Dutch Gold Coast

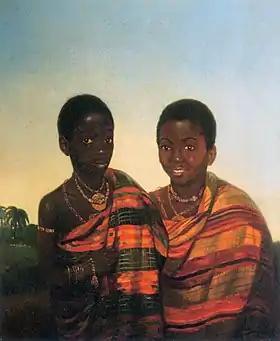
The Ashanti princes Kwasi Boachi and Kwame Poku, who were sent to the Netherlands to receive education

In the remainder of the 19th century, the Dutch Gold Coast slowly fell into disarray. The only substantial development during this period was the recruitment of soldiers for the Dutch East Indies Army. This recruitment of the so-called Belanda Hitam (Indonesian for "Black Dutchmen") started in 1831 as an emergency measure as the Dutch army lost thousands of European soldiers and a much larger number of "native" soldiers in the Java War (1825–1830), and at the same time saw its own population base diminished by the independence of Belgium (1830). As the Dutch wanted the number of natives in the Dutch East Indies Army to be limited to roughly half the total strength to maintain the loyalty of native forces, the addition of forces from the Gold Coast seemed an ideal opportunity to keep the army at strength and loyal at the same time. It was also hoped that the African soldiers would be more resistant to the tropical climate and tropical diseases of the Dutch East Indies than European soldiers.